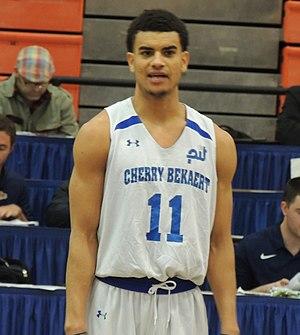
Justin James, né le 24 janvier 1997 à Port Sainte-Lucie en Floride, est un joueur de basket-ball américain évoluant aux postes d'arrière et ailier.